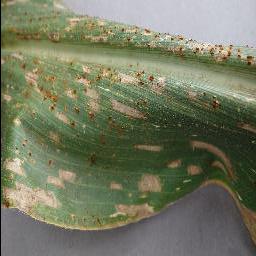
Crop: corn
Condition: (maize)_cercospora_spot_gray_spot